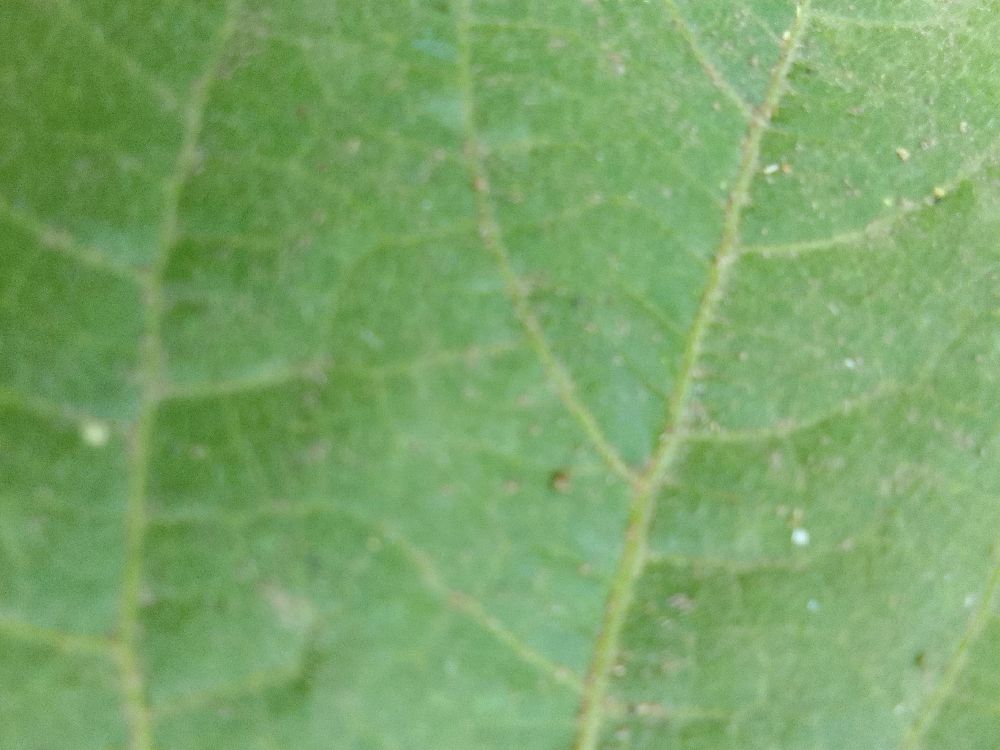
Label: healthy